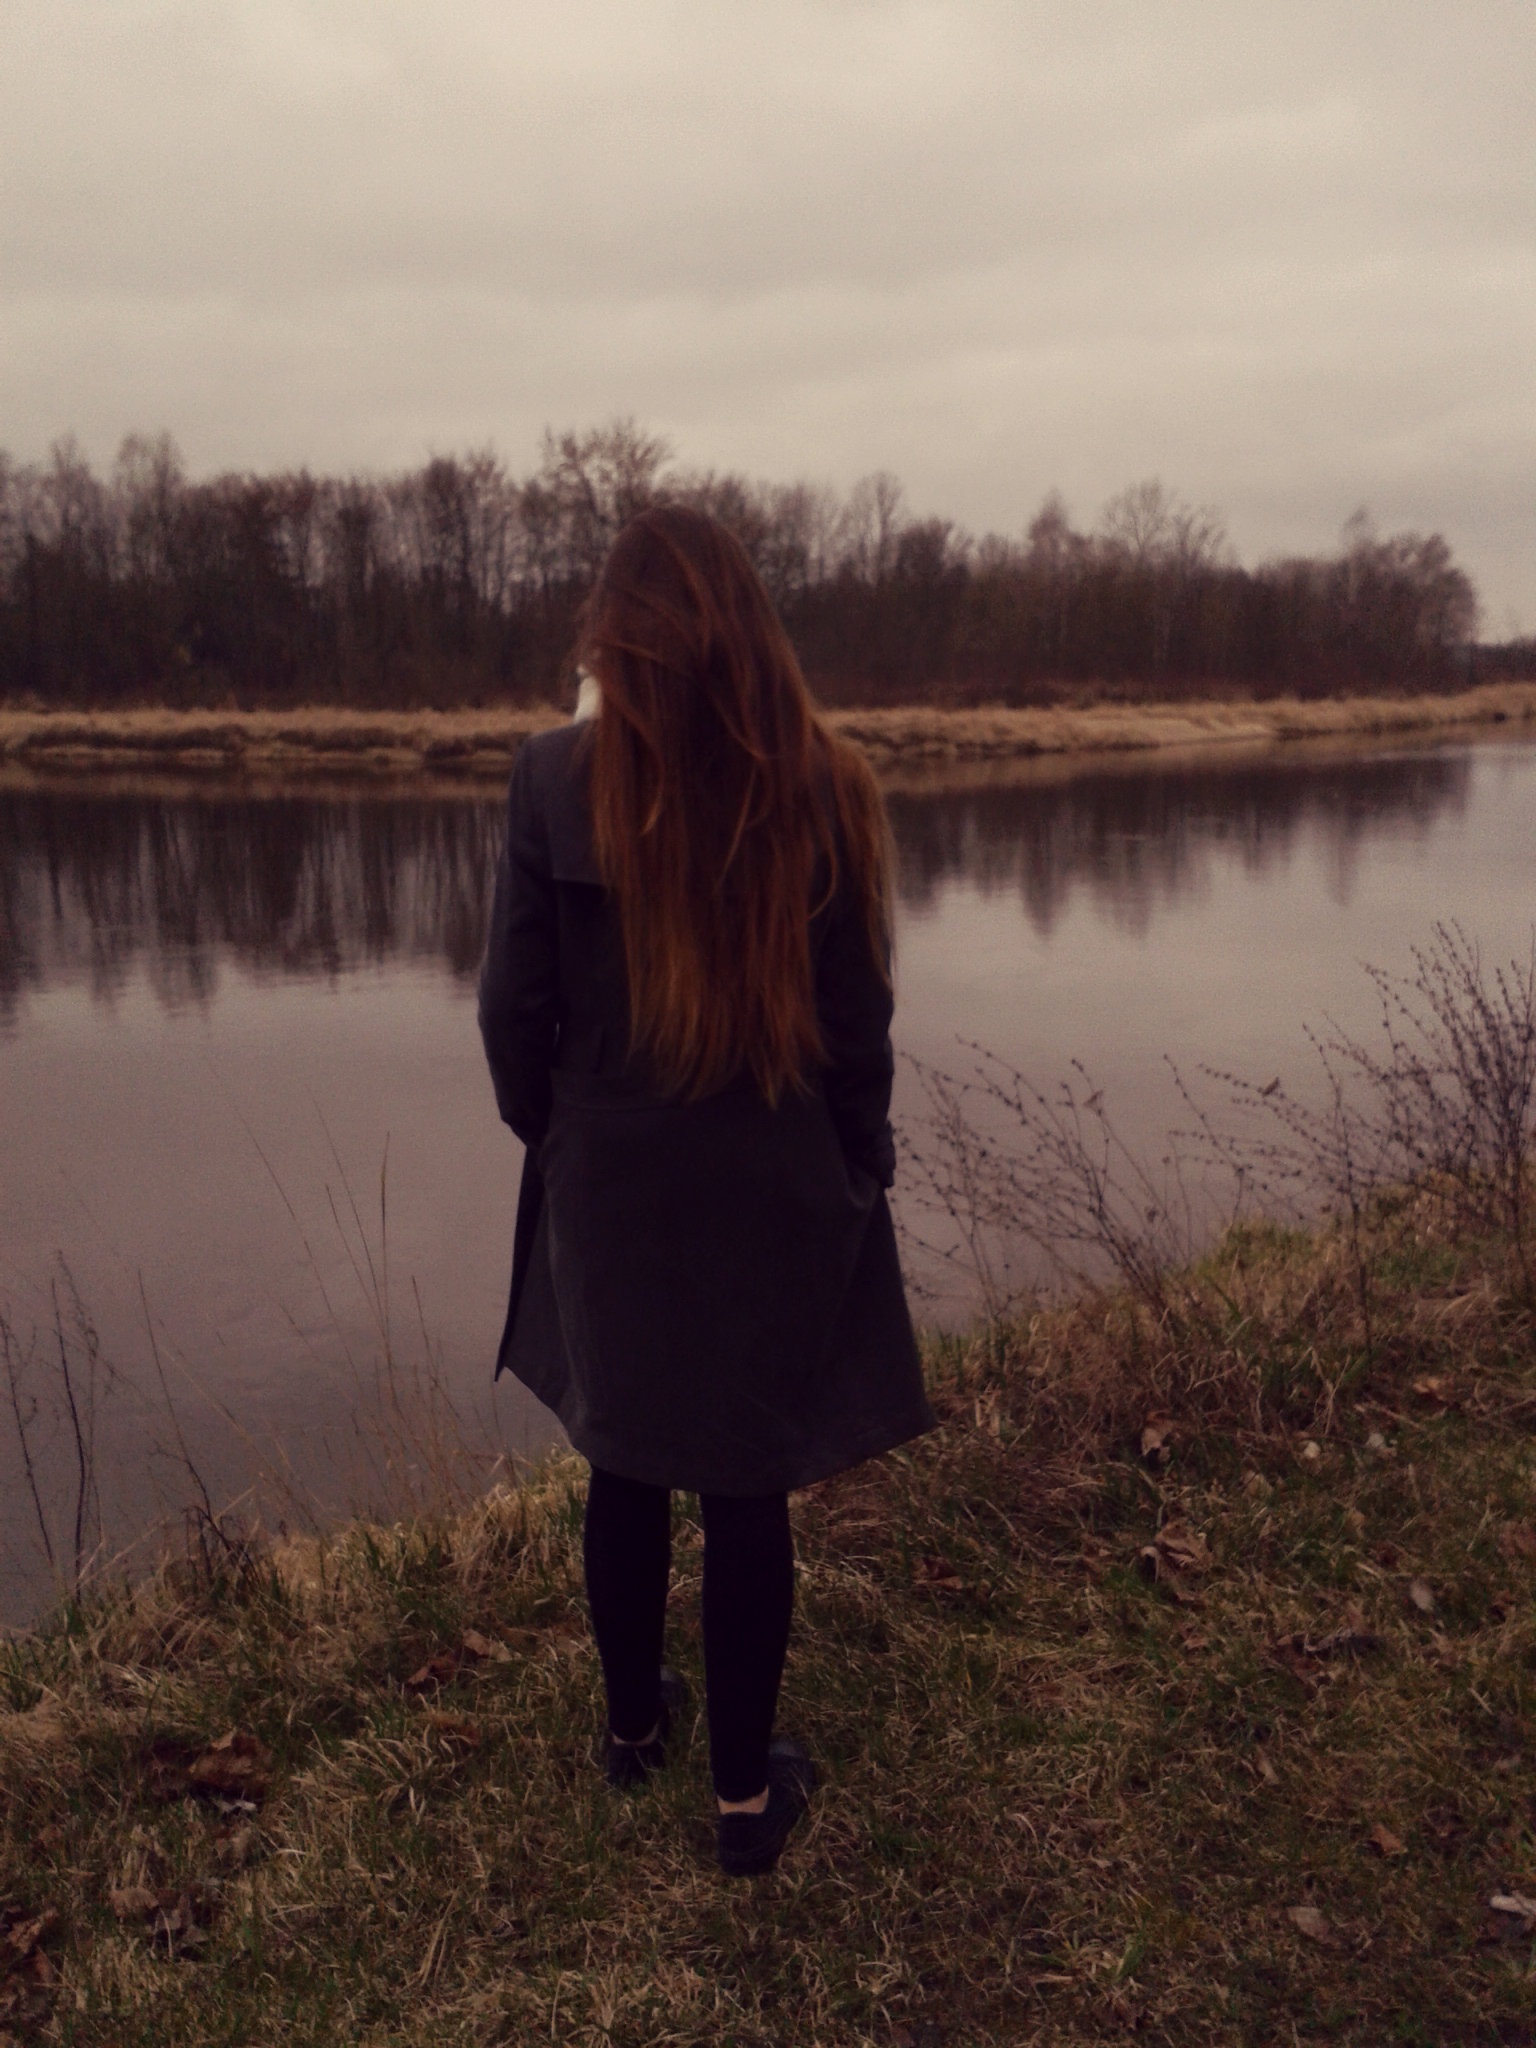
tree, water, nature, forest, grass, winter, people, girl, woman, sunset, sunlight, morning, leaf, lake, river, evening, brunette, coat, reflection, autumn, fashion, season, long hair, trees, outdoors, photograph, wetland, habitat, rural area, natural environment, atmospheric phenomenon